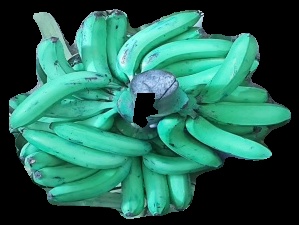
Variety: pachbale
Grade: grade3